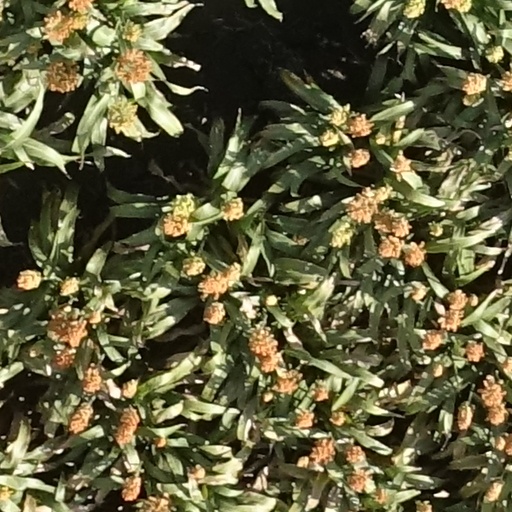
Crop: sorghum